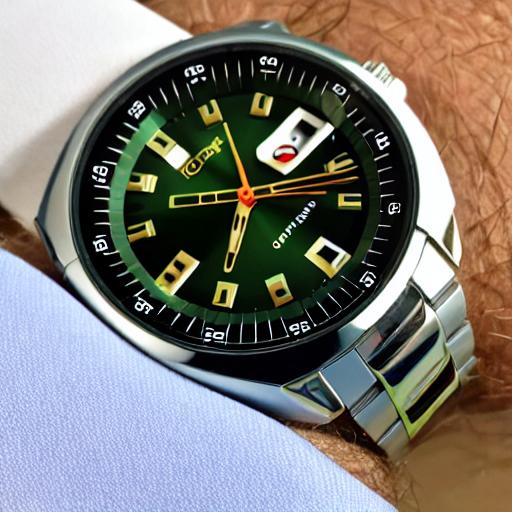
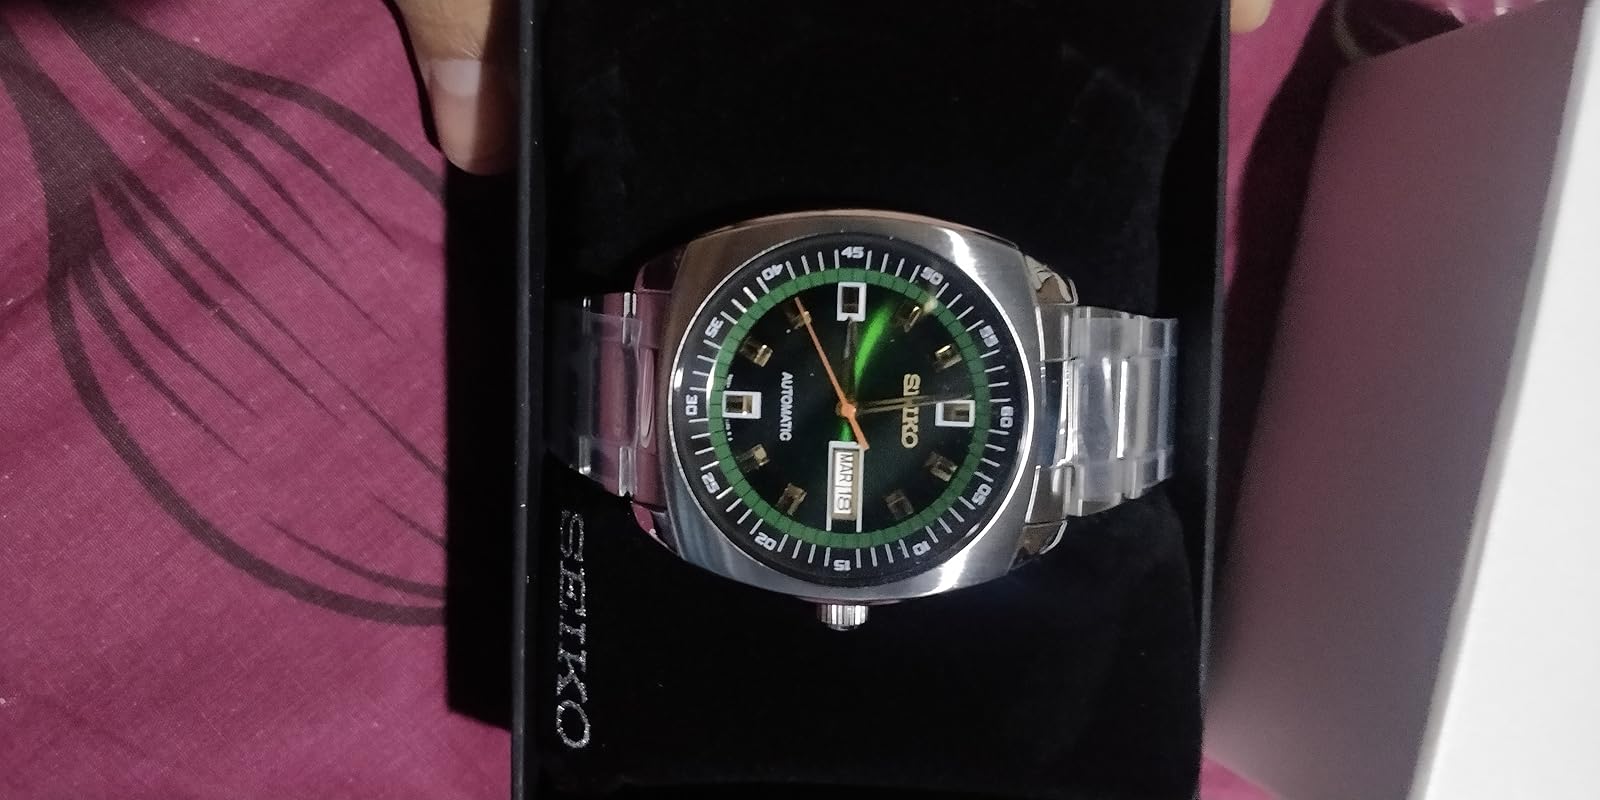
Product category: accessories_watch
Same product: no